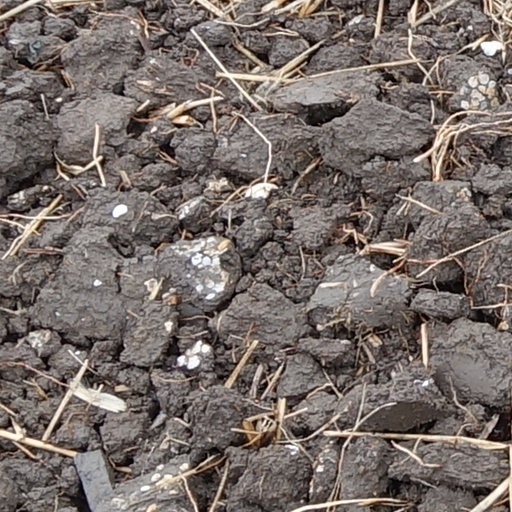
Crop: wheat